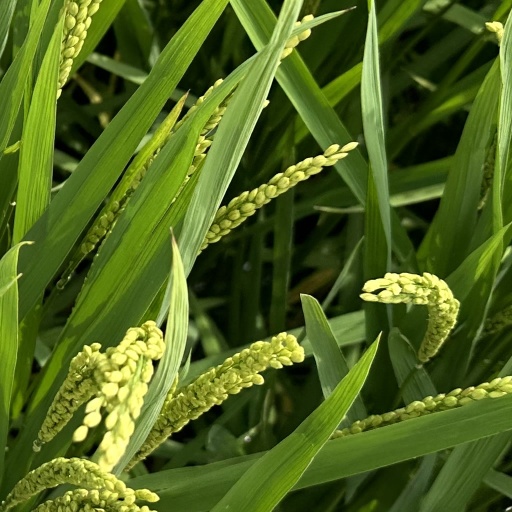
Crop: rice